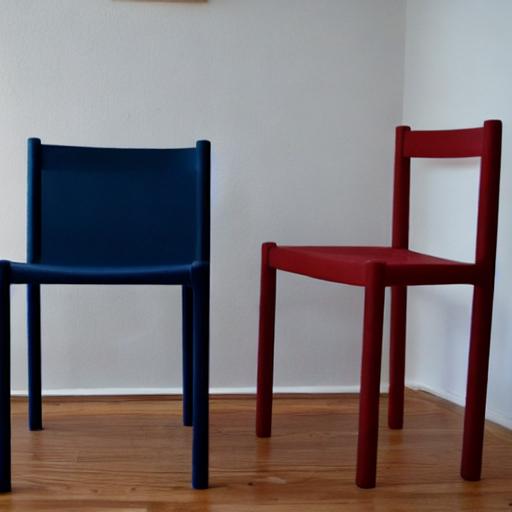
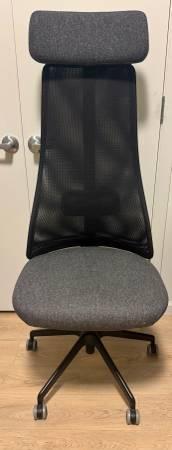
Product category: items_chair
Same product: no